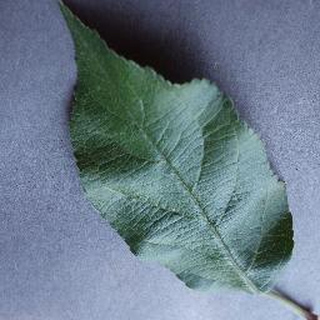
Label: healthy_apple